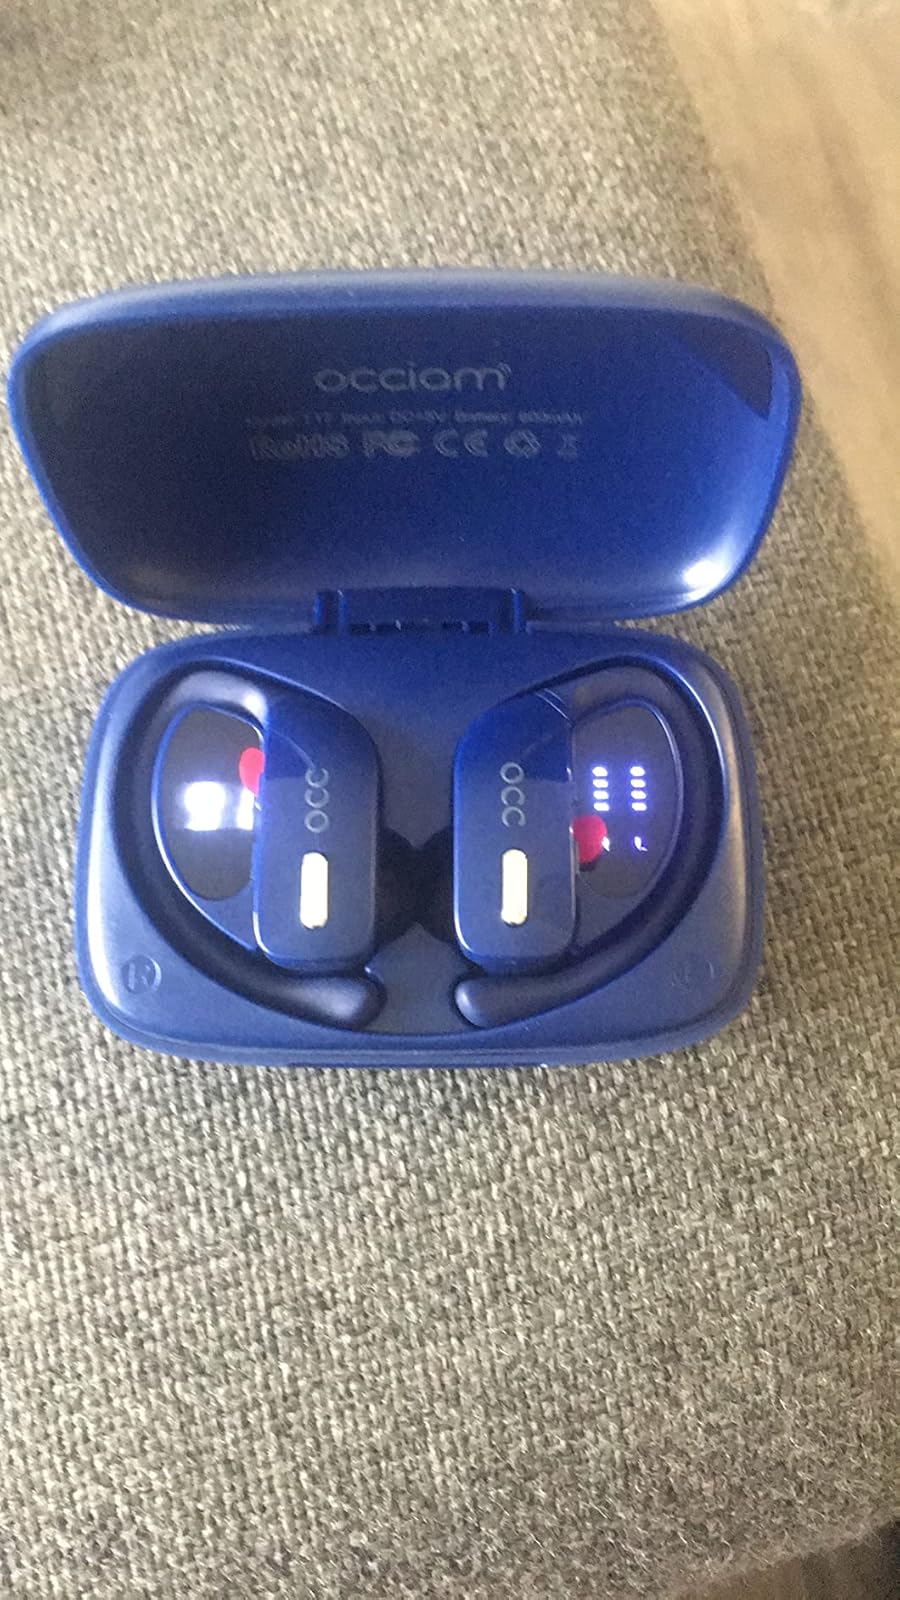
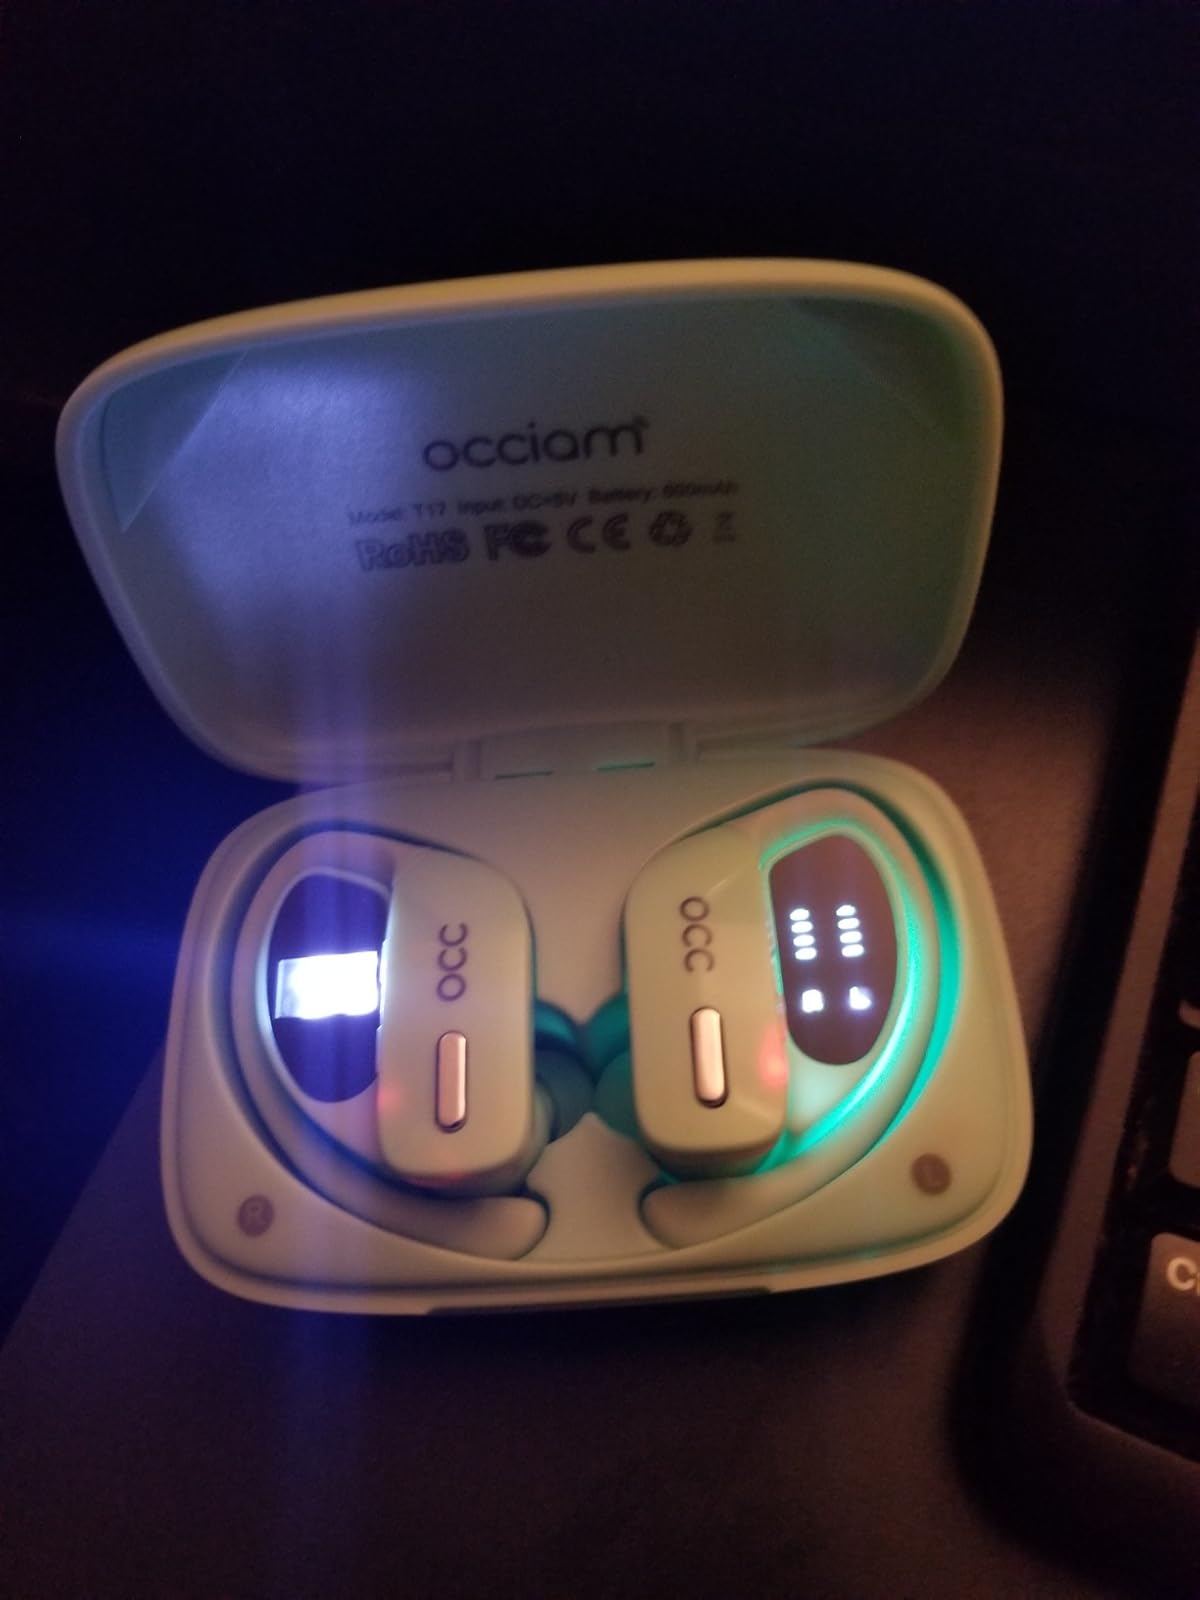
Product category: earbuds
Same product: no